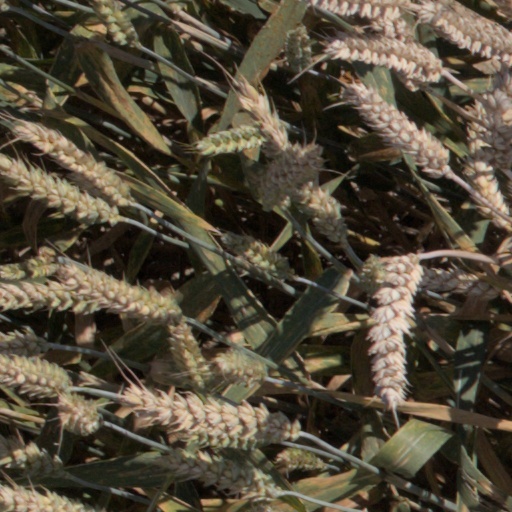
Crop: wheat